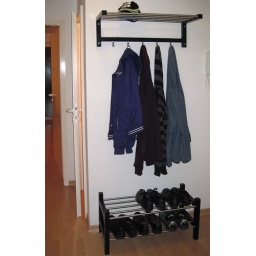
My shoe and hat rack in use